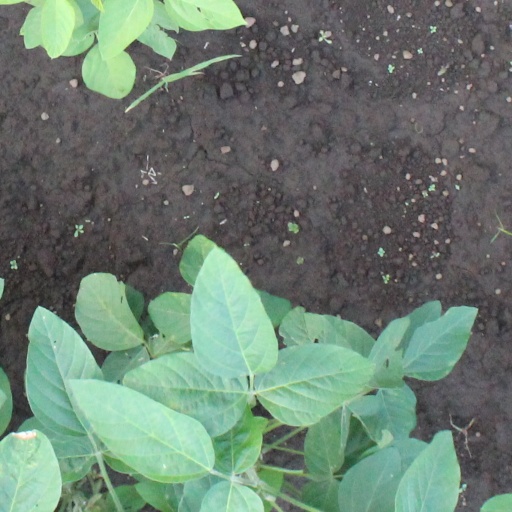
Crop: soybean